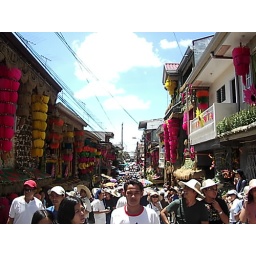
colorful houses against blue background